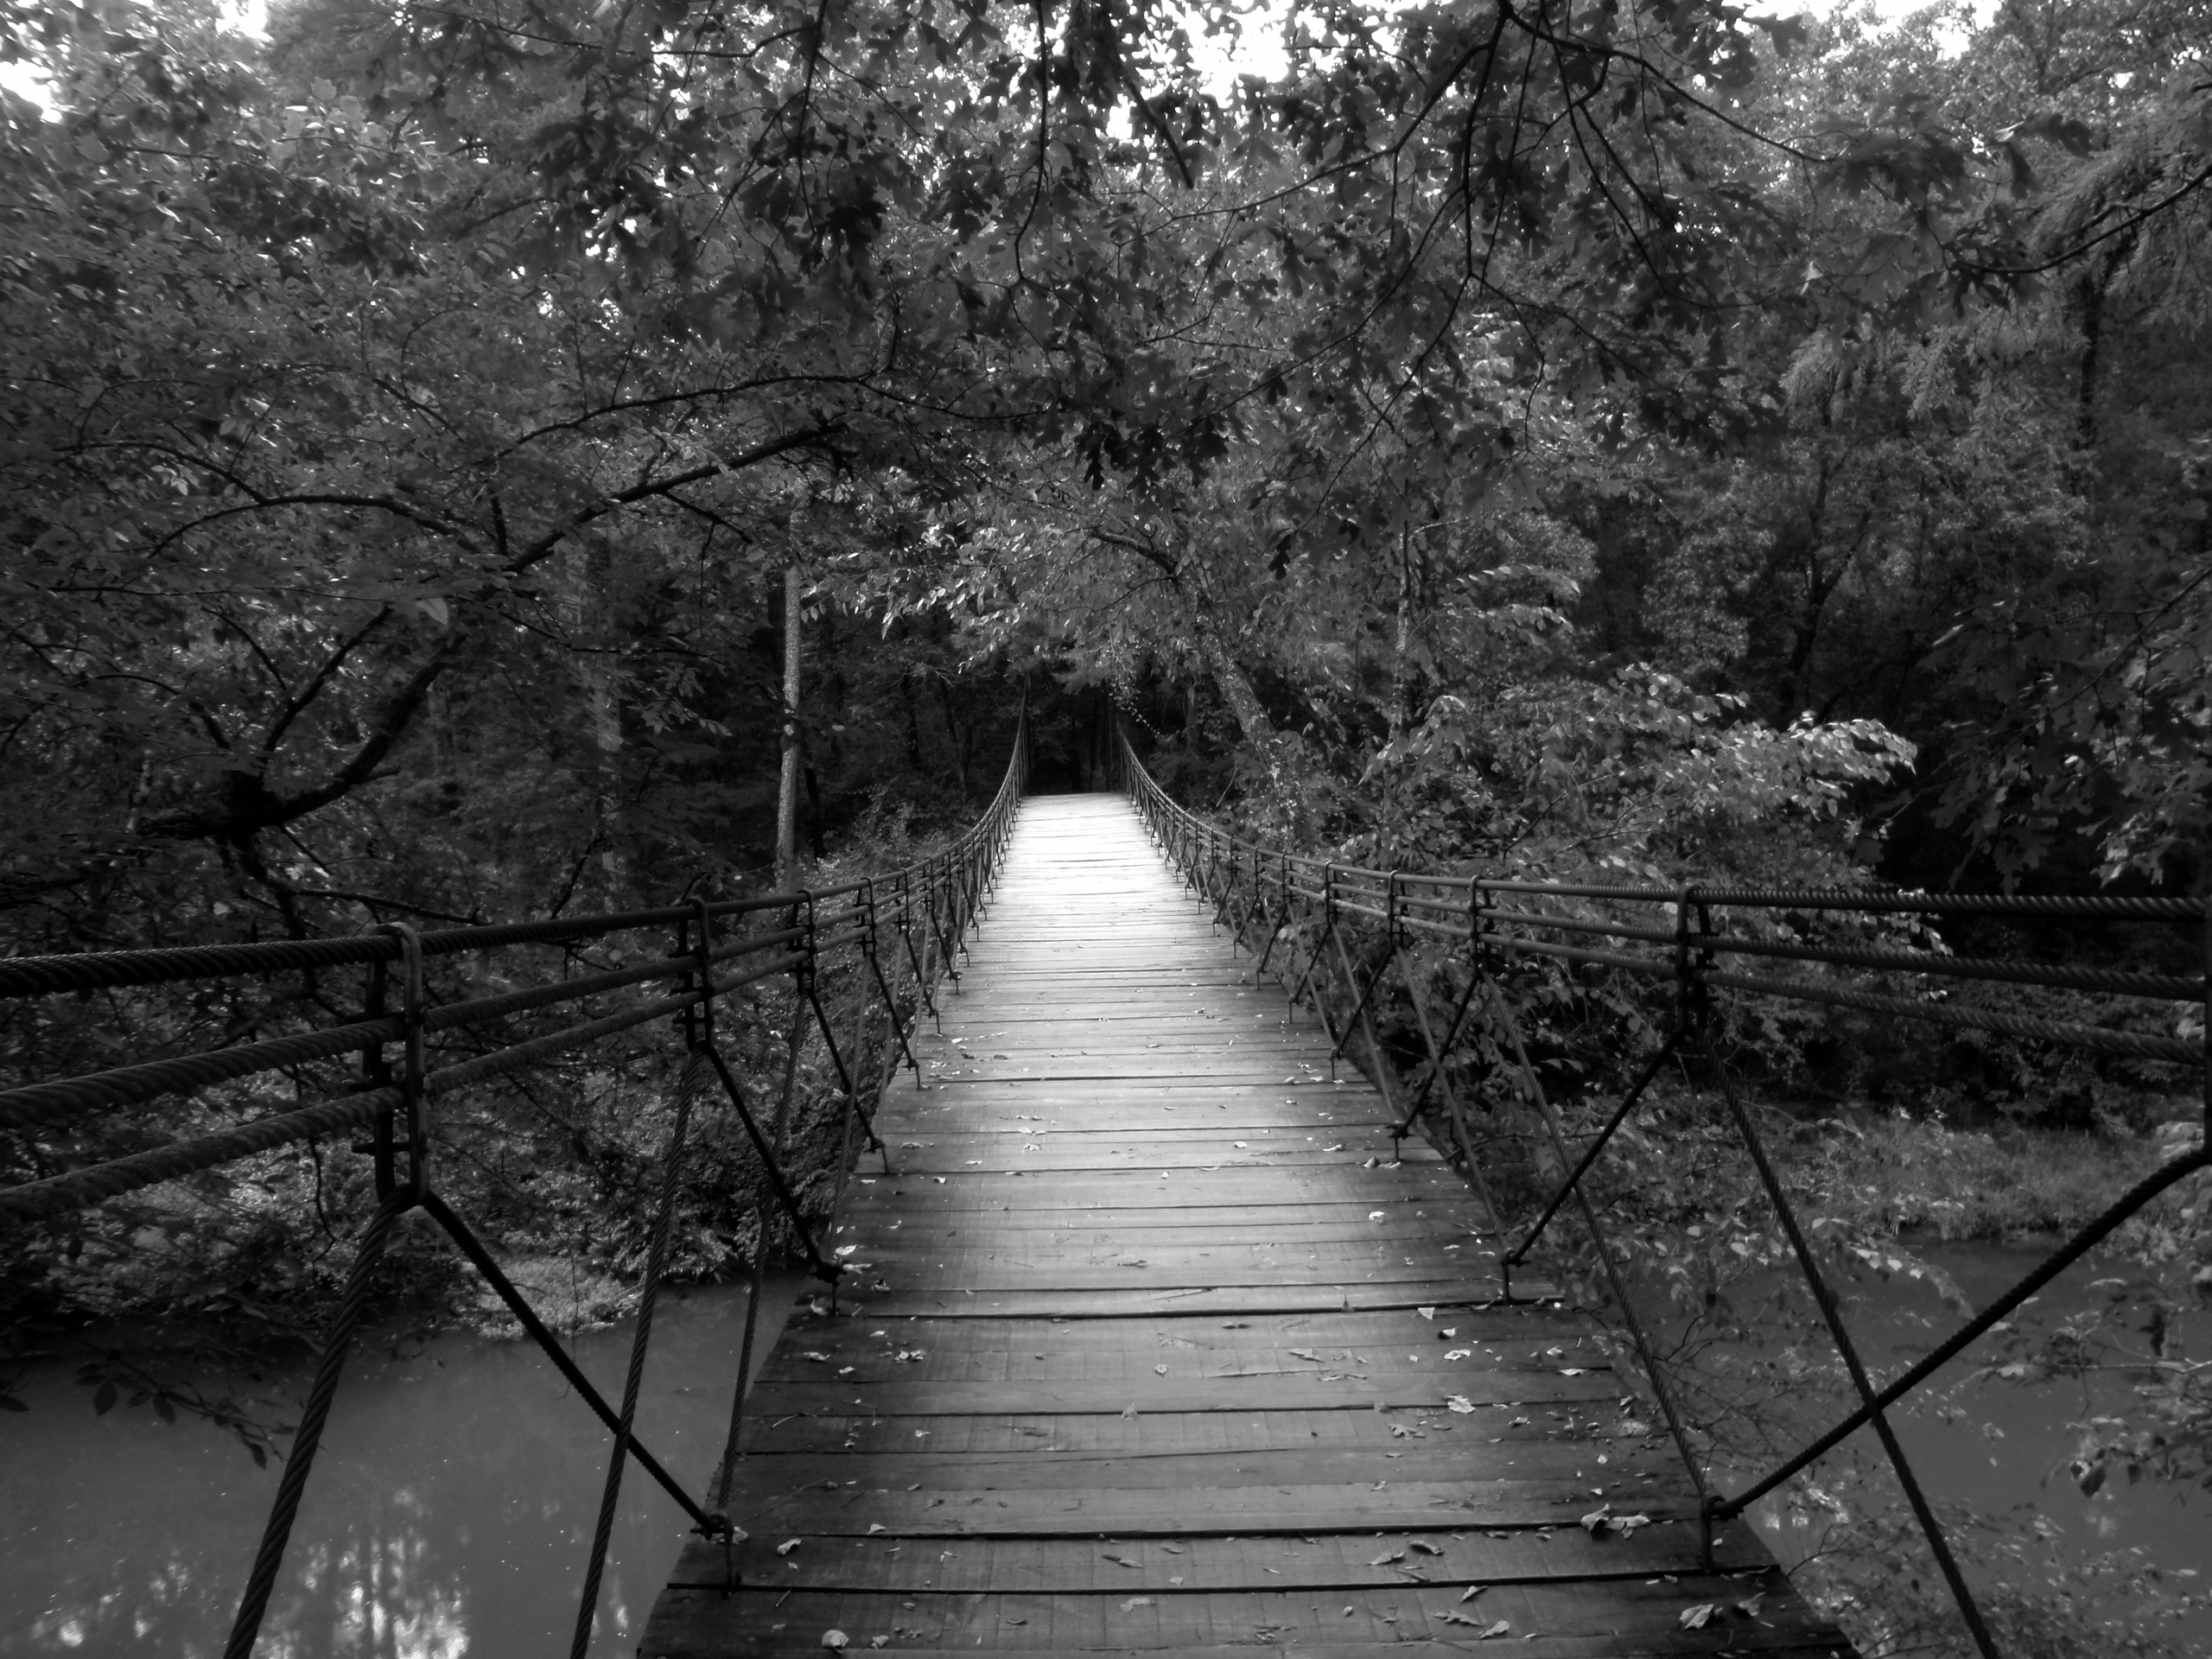
landscape, tree, water, nature, forest, branch, snow, winter, black and white, wood, bridge, sunlight, morning, leaf, flower, river, steel, stream, reflection, tranquil, autumn, darkness, monochrome, season, swinging, wooden, footbridge, cables, woodland, habitat, monochrome photography, atmospheric phenomenon, woody plant